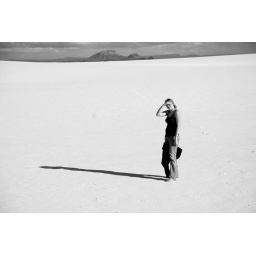
Cristin in the white sand (edited version)